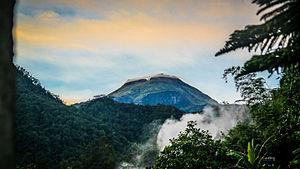
Le mont Apo, sur l'île de Mindanao, est le point culminant des Philippines avec ses 2 954 mètres de hauteur. Situé à une trentaine de kilomètres de la ville de Davao, ce volcan a été gravi pour la première fois le 10 octobre 1880 par Don Joaquin Rajal. Le mont Apo est une destination courue aux Philippines car son ascension est relativement facile contrairement aux autres grandes montagnes des Philippines. Le 9 mai 1936, le mont Apo est devenu un parc national. En effet, la faune des environs du volcan est exceptionnelle, on compte 270 espèces d'oiseaux dont une centaine est endémique et le très protégé aigle des Philippines.